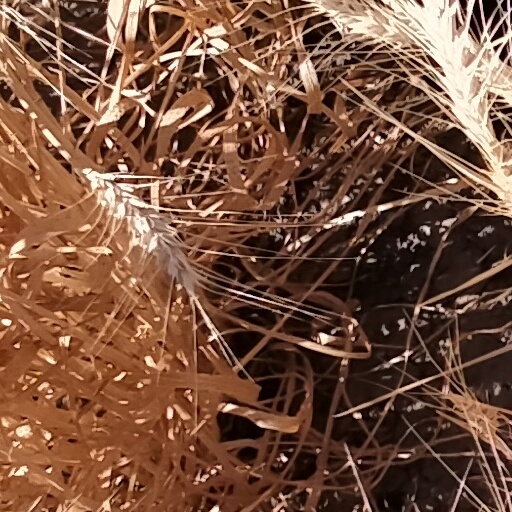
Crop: wheat